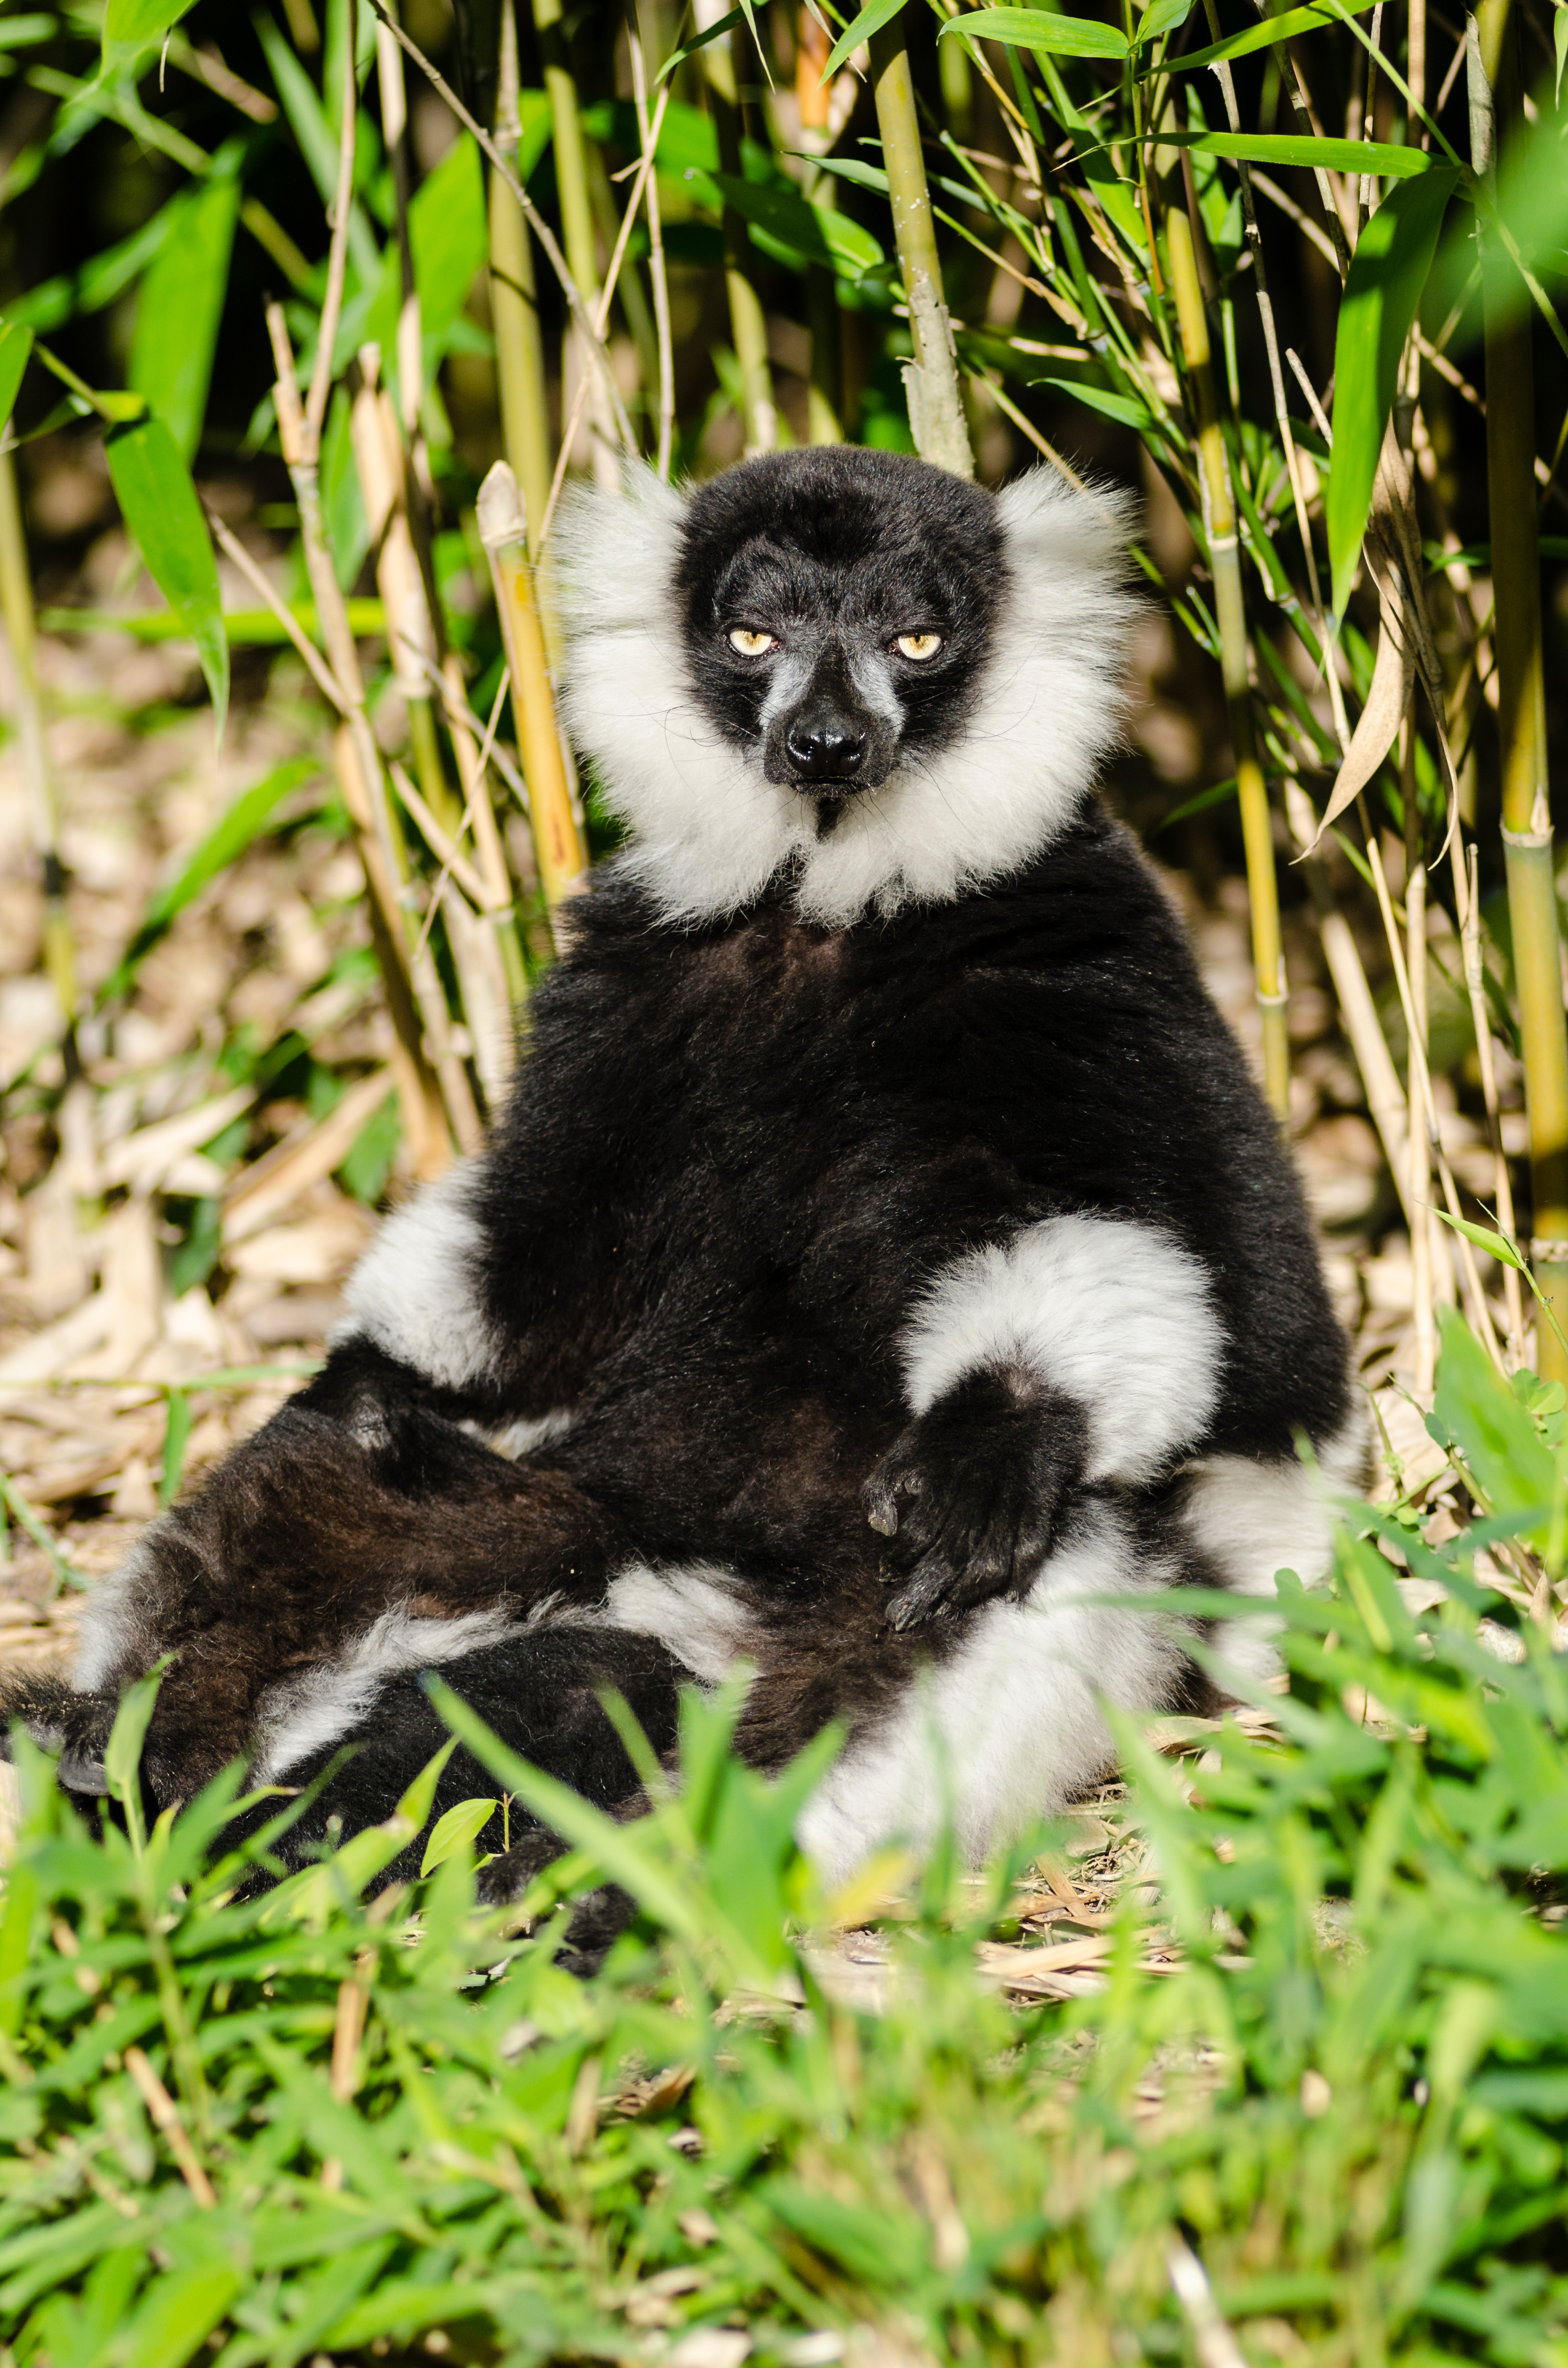
grass, white, animal, zoo, kitten, cat, mammal, black, fauna, primate, eyes, madagascar, vertebrate, germany, deutschland, schwarz, tier, augen, grn, lemur, tierpark, madagaskar, ruffed, weiser, vari, lemuren, small to medium sized cats, dog breed group